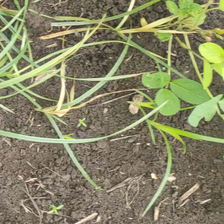
Weed species: Lavhala_(Cyperus_Rotundus)